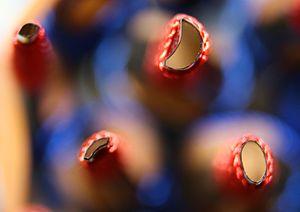
Les biens culturels immatériels du Japon, tels que définis par la loi japonaise pour la protection des biens culturels, sont des éléments du patrimoine culturel du Japon d'une haute valeur historique ou artistique comme le théâtre, la musique et les techniques artisanales. Le terme se réfère exclusivement aux compétences humaines possédées par des individus ou des groupes et qui sont indispensables pour produire les Biens Culturels.